Themes in Nazi propaganda

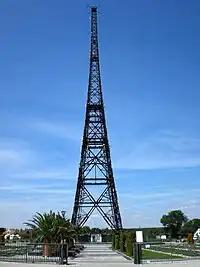
Gliwice Radio Tower today. It was where the Germans staged the Gleiwitz incident to justify invasion of Poland in 1939.

The propaganda periodical "Der Stürmer" always made antisemitic material a mainstay, throughout its run before and during Nazi power. It exemplified the crude antisemitism that Hitler concealed to win popular and foreign support, but its circulation increased throughout the Nazi regime. Even after Streicher was under house arrest for gross misuse of office, Hitler provided him with resources to continue his propaganda.